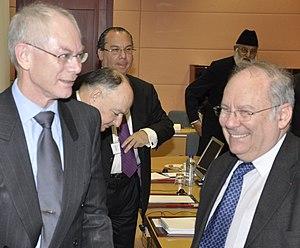
Richard Prasquier, né Ryszard Praszkier, le 7 juillet 1945 à Gdańsk en Pologne, est un médecin cardiologue français, président du Conseil représentatif des institutions juives de France de 2007 à 2013.